Evan Glodell

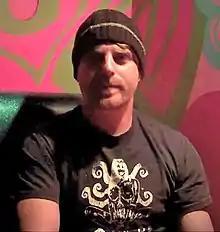
Glodell in 2011

Evan Glodell is an American feature film director, producer, writer, and actor, best known for directing the indie microbudget film "Bellflower."